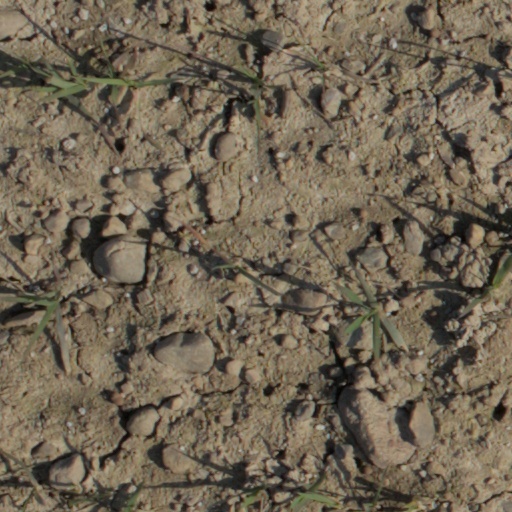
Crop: wheat